Scythed chariot

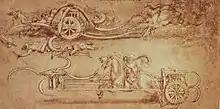
Da Vinci's Scythed Chariot

However, a scythed chariot appears in The Cattle-Raid of Cooley (Táin Bó Cúailnge), the central epic of the Ulster cycle of Early Irish literature.